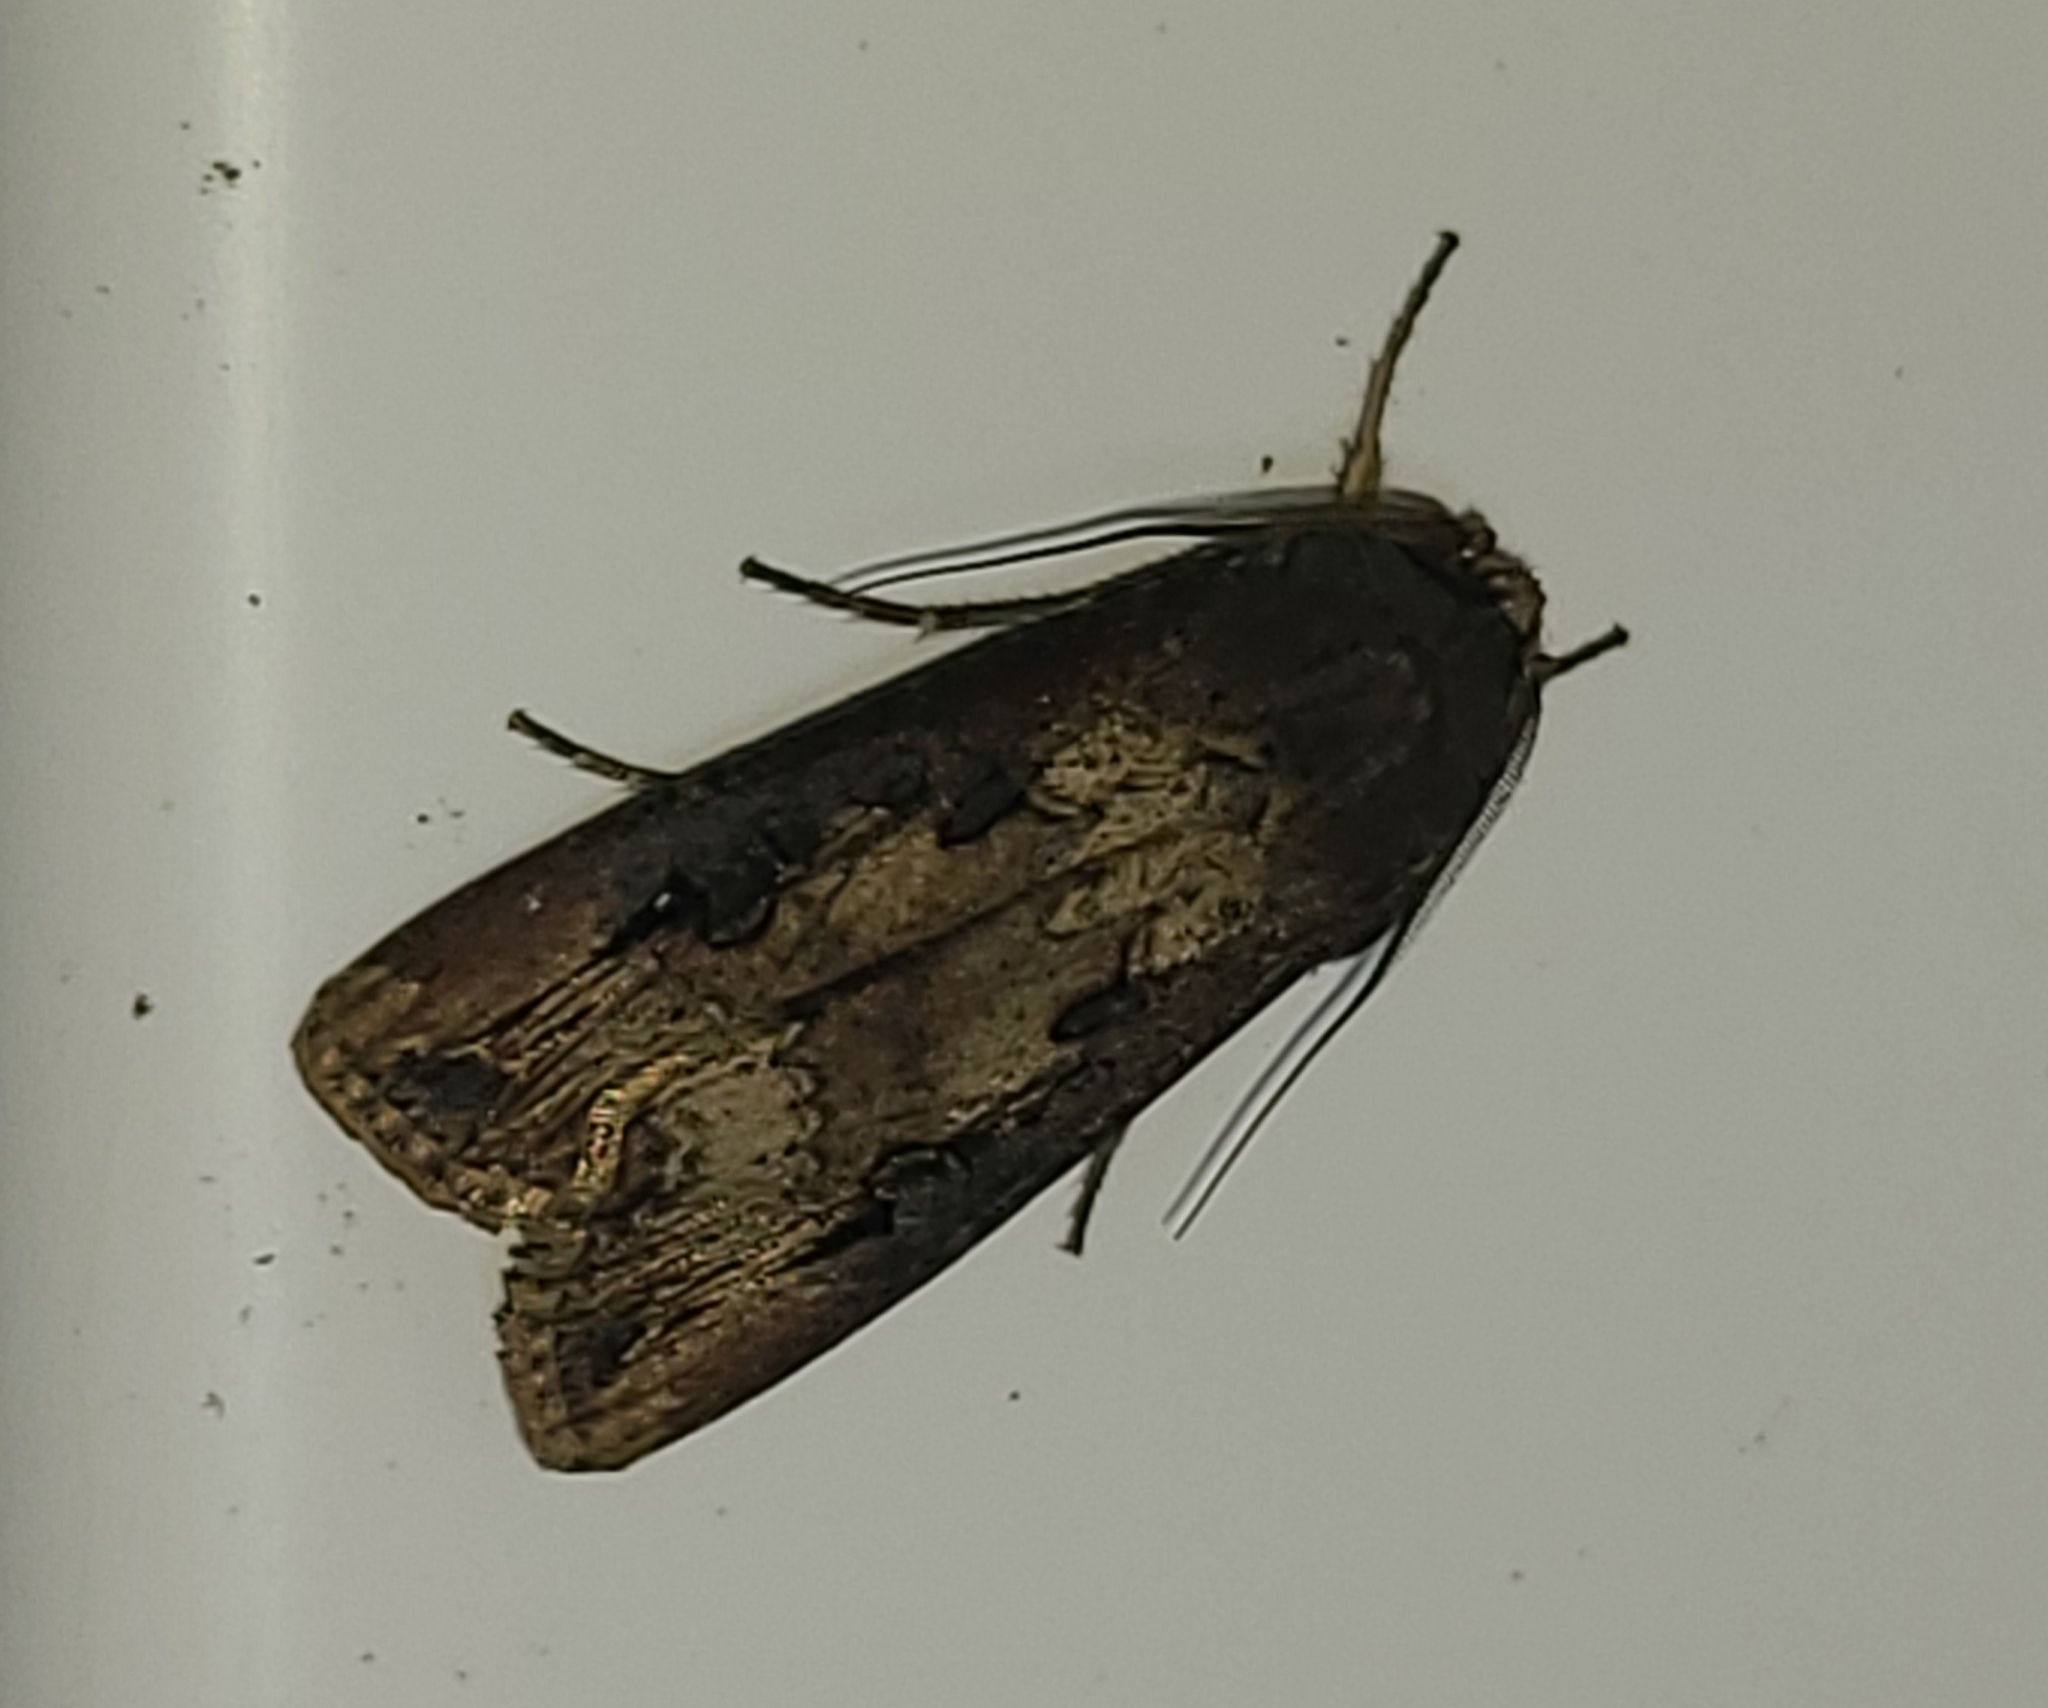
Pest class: cutworms